Richard Fariña

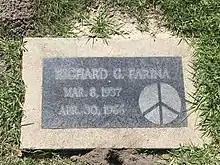
Fariña's tombstone.

On April 30, 1966, two days after the publication of his novel, Fariña attended a book-signing ceremony at a Carmel Valley Village bookstore, the Thunderbird. Later that day, while at a party to celebrate his wife Mimi Fariña's twenty-first birthday, Fariña saw a guest with a motorcycle, who later gave Fariña a ride up Carmel Valley Road, heading east toward the rural Cachagua area of Carmel Valley.